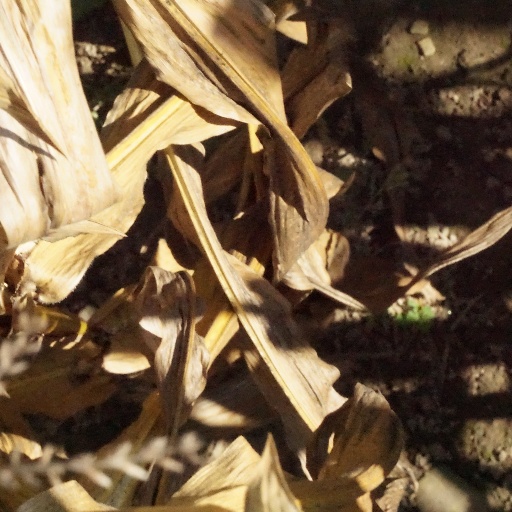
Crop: maize; corn